American Dreams in China

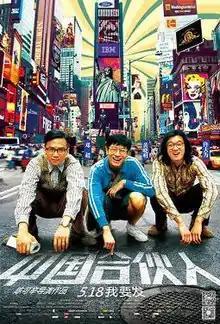

American Dreams in China is a 2013 Chinese comedy drama film co-produced and directed by Peter Chan and starring Huang Xiaoming, Deng Chao, and Tong Dawei. It was shown at the 2013 Toronto International Film Festival. It is based on the story of New Oriental.